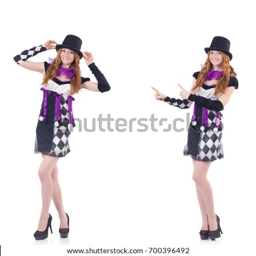
a girl in harlequin costume isolated on white